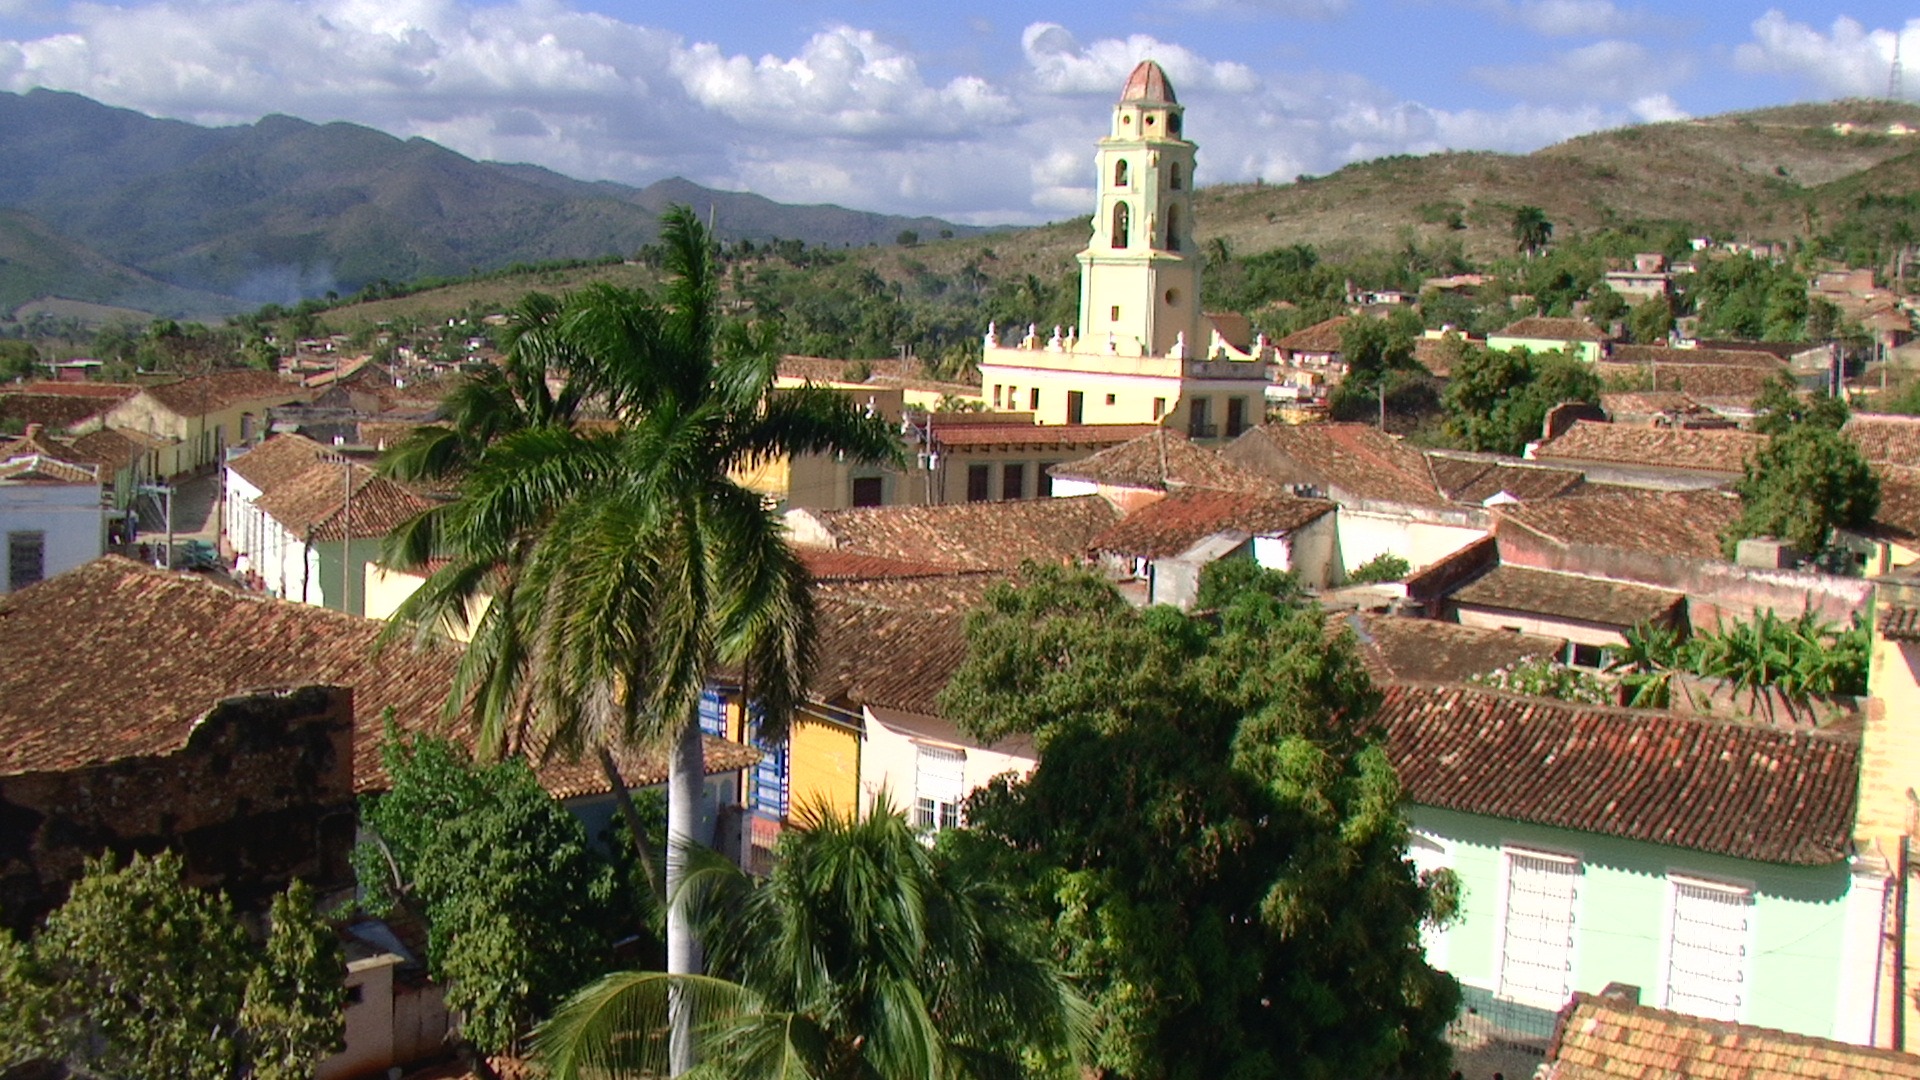
architecture, town, village, tourism, place of worship, cuba, world heritage, monastery, heritage, unesco, estate, caribbean, site, trinidad, the unesco world heritage, historic site, human settlement